Eritrean Catholic Church

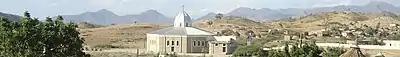
Catholic church in Halib Mentel in the eparchy of Keren

On 28 February 1961, the Ethiopian Catholic Church was established as a metropolitan "sui iuris" church, consisting of the Archeparchy of Addis Ababa and two suffragan sees, one of which was that of Asmara, while the other was the newly created Ethiopian Catholic Eparchy of Adigrat (previously the Prefecture Apostolic of Tigray).